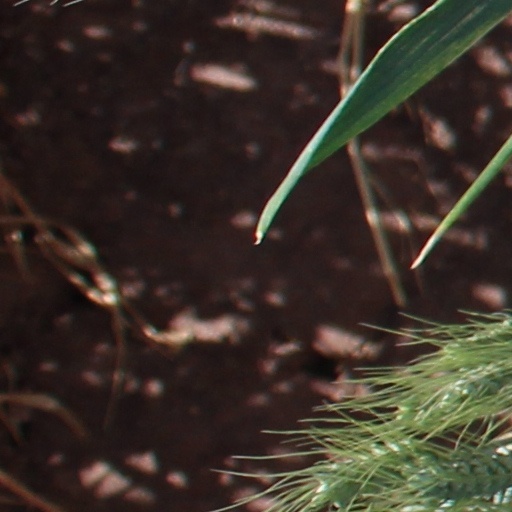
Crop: wheat